Wireless power transfer

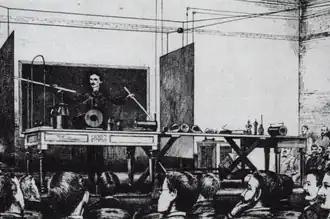
Tesla demonstrating wireless transmission by "electrostatic induction" during an 1891 lecture at Columbia College.  The two metal sheets are connected to a Tesla coil oscillator, which applies high-voltage radio frequency alternating current.  An oscillating electric field between the sheets ionizes the low-pressure gas in the two long Geissler tubes in his hands, causing them to glow in a manner similar to neon tubes.

After 1890, inventor Nikola Tesla experimented with transmitting power by inductive and capacitive coupling using spark-excited radio frequency resonant transformers, now called Tesla coils, which generated high AC voltages. Early on he attempted to develop a wireless lighting system based on near-field inductive and capacitive coupling and conducted a series of public demonstrations where he lit Geissler tubes and even incandescent light bulbs from across a stage. He found he could increase the distance at which he could light a lamp by using a receiving LC circuit tuned to resonance with the transmitter's LC circuit. using resonant inductive coupling. Tesla failed to make a commercial product out of his findings but his resonant inductive coupling method is now widely used in electronics and is currently being applied to short-range wireless power systems.